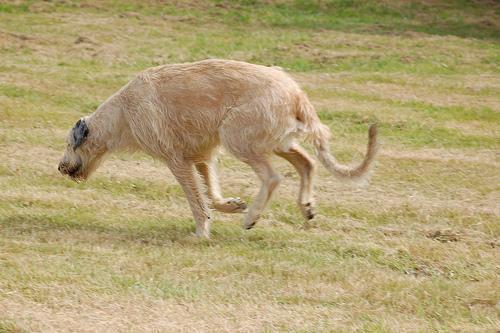
Irish_wolfhound